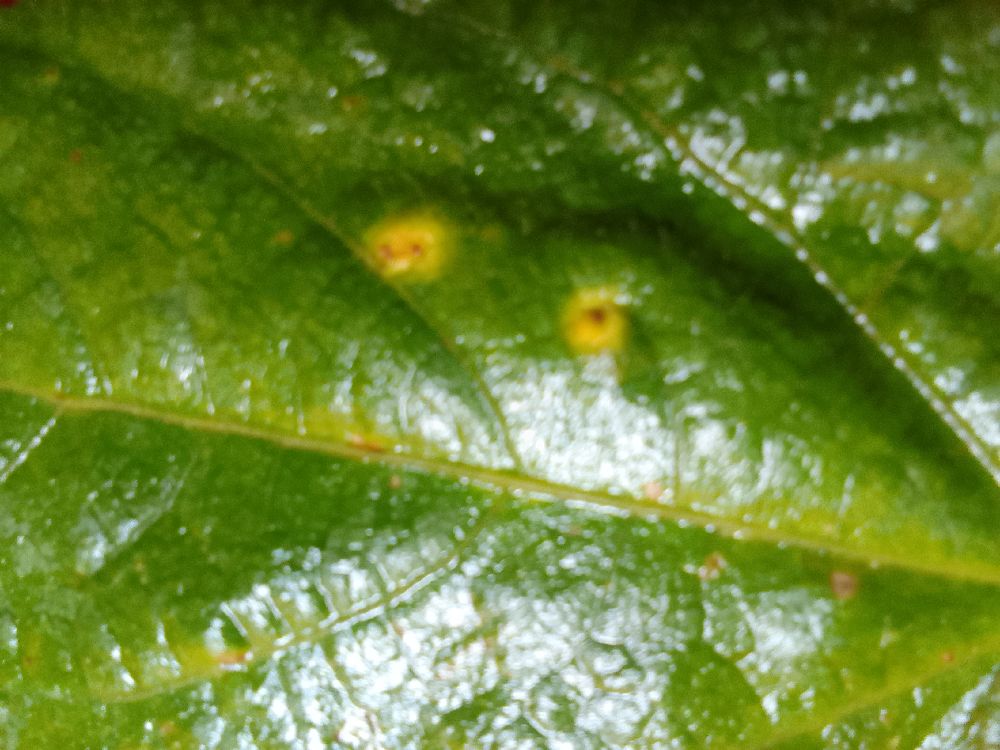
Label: rust